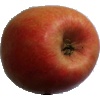
Label: Apple Pink Lady 1